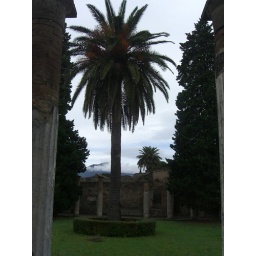
The historians also researched the dried roots of plants and tried to plant them the same place and type in the houses